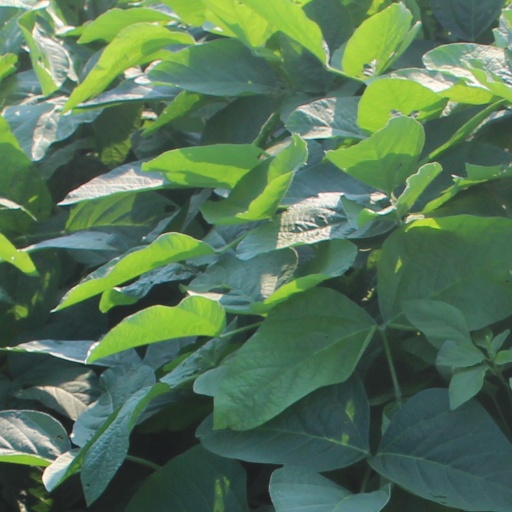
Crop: soybean